Ny Vestergade

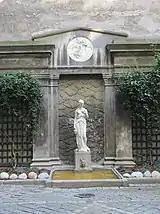
The water feature at No. 1

In the courtyard of Ny Vestergade 1 is a water feature with an antique statue. Above the statue is a round relief. The tableaux is visible through the gateway from the street. The walls of the gateway feature four more reliefs. The building is from 1870.